1934–35 Gauliga

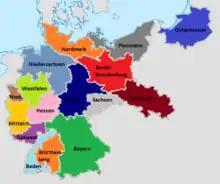
The initial 16 districts of the Gauliga in 1933

The 1934–35 Gauliga was the second season of the Gauliga, the first tier of the football league system in Germany from 1933 to 1945.